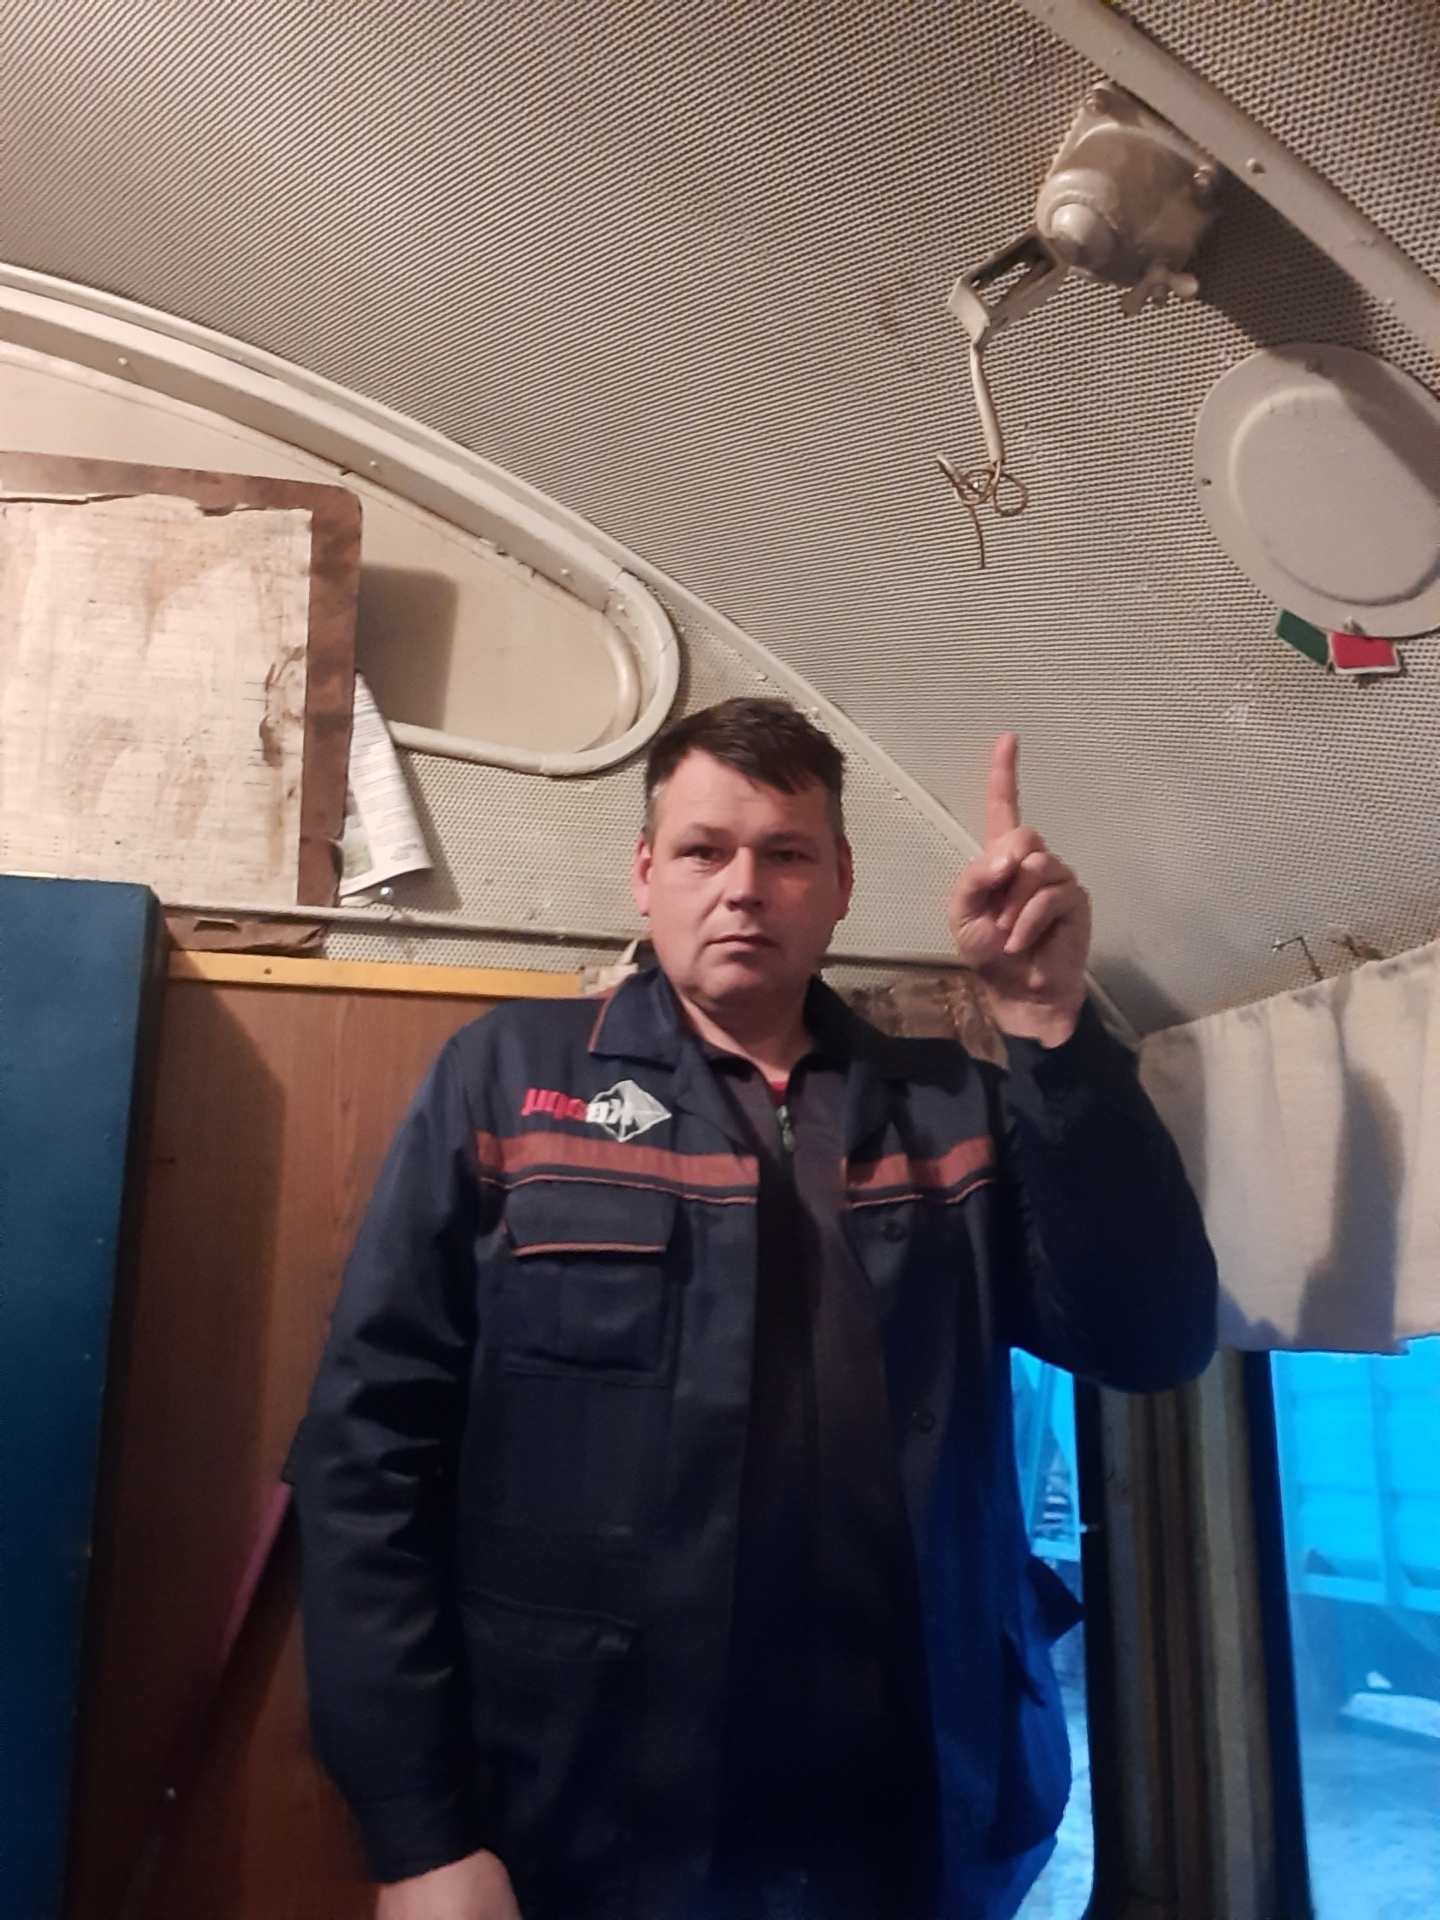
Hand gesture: one